Intrinsic bond orbitals

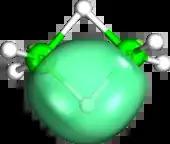
IBO of the 3-center-2-electron-bond in BH visualized using IBOView. Recreated from reference .

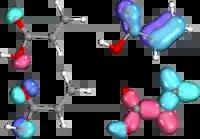

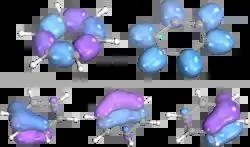

IBO analysis was used to explain the stability of electron rich gold-carbene complexes, mimicking reactive intermediates in gold catalysis. While these complexes are sometimes depicted with a Au-C double bond, representing the sigma donation of the carbene and π backbonding of Au, IBO analysis points towards a minimal amount of π-backbonding with the respective orbital mainly localized on Au. The σ-donating carbene orbital is likewise strongly polarized towards C. Stabilization of the compound thus occurs through strong donation of the aromatic carbene substituents into the carbene carbon p-orbitals, outcompeting the Au-π-backdonation. IBO analysis was thus able to negate the double bond character of the gold-carbene complexes and provided deep insight into the electronic structure of CyP-Au-C(4-OMe-CH)) (Cy = cyclohexyl).